Nester House (Troy, Indiana)

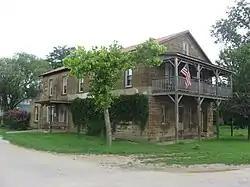
Nester House, July 2011

Nester House, also known as the Family Grocerie, Union Hotel, and Riverplace, is a historic hotel located at Troy, Perry County, Indiana. It was built about 1863, and is a -story, sandstone block building, with a late 1870s or mid 1880s rear addition. It features a two tiered, full facade porch. Also on the property is a contributing one story, rectangular brick building that is believed to have been a bathhouse for the hotel. The building housed a hotel that served salesmen and other river travelers of late-19th and early-20th century. It ceased to be used as a hotel in the 1930s.